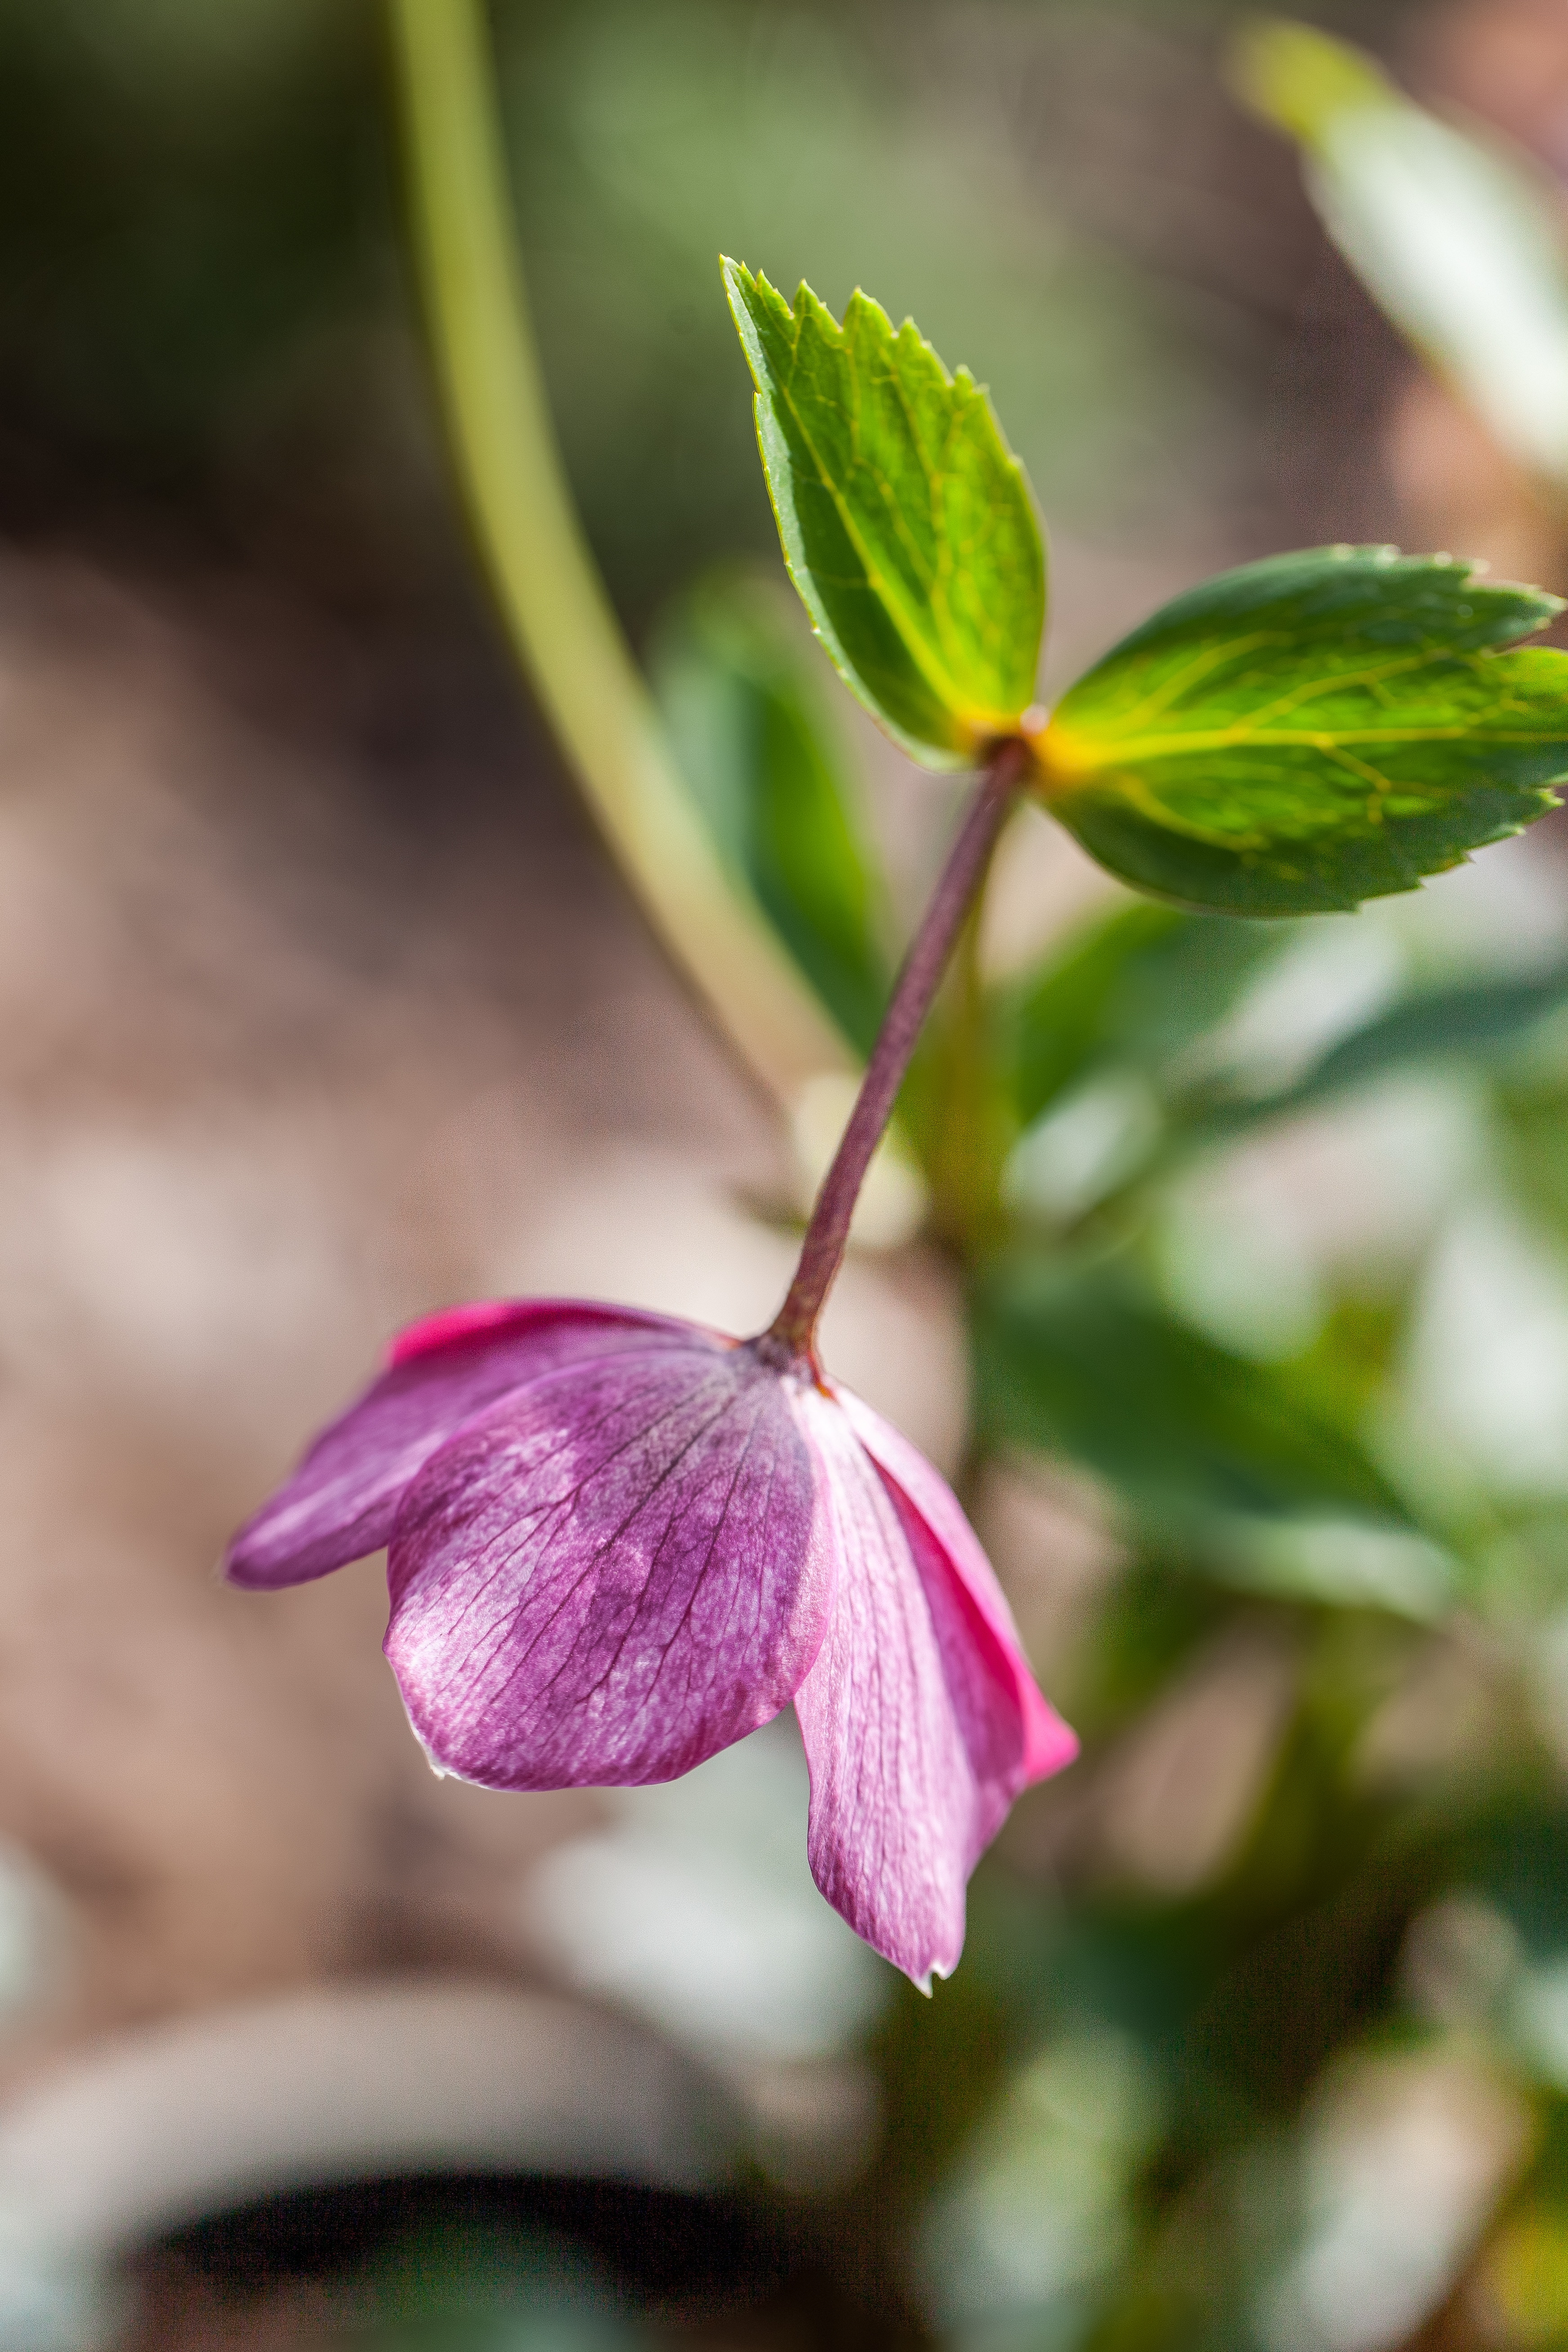
nature, blossom, blur, plant, leaf, flower, purple, petal, summer, floral, bell, green, color, macro, natural, botany, colorful, garden, flora, wildflower, close up, outdoors, gardening, bright, colours, summertime, purple flower, macro photography, flowering plant, blurry background, plant stem, land plant